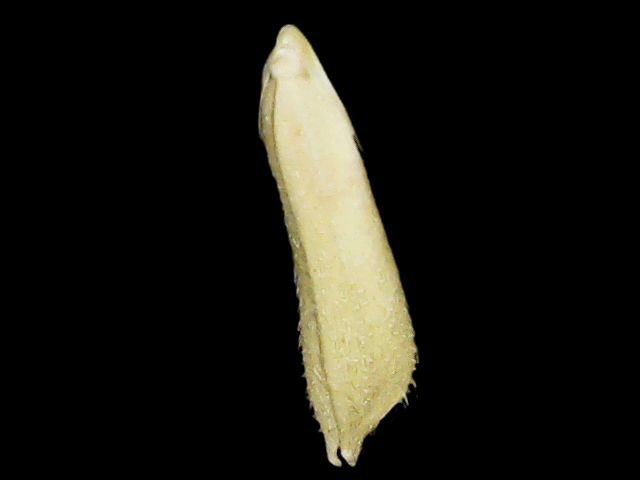
Rice variety: Binadhan19